Weston Rhyn railway station

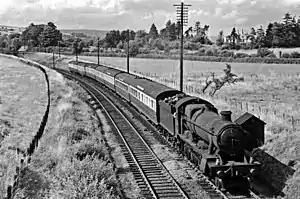
Birkenhead - Paddington express approaching the site of the station.

Weston Rhyn railway station was a minor station on the Great Western Railway's London to Birkenhead main line serving the villages of Weston Rhyn and Preesgweene in England. It had an adjacent signal box and level crossing and immediately to the south were Up & Down Goods Loops. It had originally opened as Preesgweene (or Presgwyn?) and closed for the first time in March 1855. It re-opened as Preesgweene in November 1871 and was renamed Weston Rhyn in February 1935 It closed in 1960 but the railway is still open today as part of the Shrewsbury to Chester Line.